Bernhard Dunker

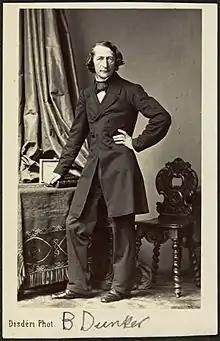
Dunker captured by André-Adolphe-Eugène Disdéri

Dunker was barrister with access to work with the Supreme Court from 1841. Among his more than 800 court cases, the trial against Marcus Thrane and his supporters is probably best known, when Bunker defended their demands for right to vote and political rights. He served as Attorney General of Norway from 1859 to 1870. His written works include "Om den norske Constitution" (1845), "Om Revision af Foreningsakten mellem Sverige og Norge" and "Reise til Tellemarken og til Arendal sommeren 1852". He chaired the board of Christiania Theatre from 1860 to 1863, and again from 1865 to 1866.